Belgian National Time Trial Championships

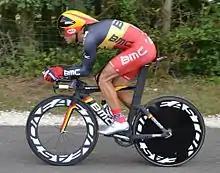
2011 champion Philippe Gilbert wearing the champion's jersey during the 2012 Tour de France

The Belgian National Time Trial Championships are held annually as part of the Belgian National Cycling Championships, deciding the national champion in this discipline for the year to come. The national time trial championship in Belgium is a relatively new competition, especially when compared to the Belgium National Road Race Championship, which was first held in 1894.